Mladen Grujičić

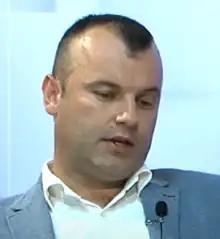
Grujičić in 2020

Mladen Grujičić (born 13 April 1982) is a Bosnian Serb politician who was serving as the mayor of Srebrenica since 2016, to 2024, a town and municipality located in the easternmost part of Republika Srpska, an entity of Bosnia and Herzegovina. He is a member of the Alliance of Independent Social Democrats (SNSD).